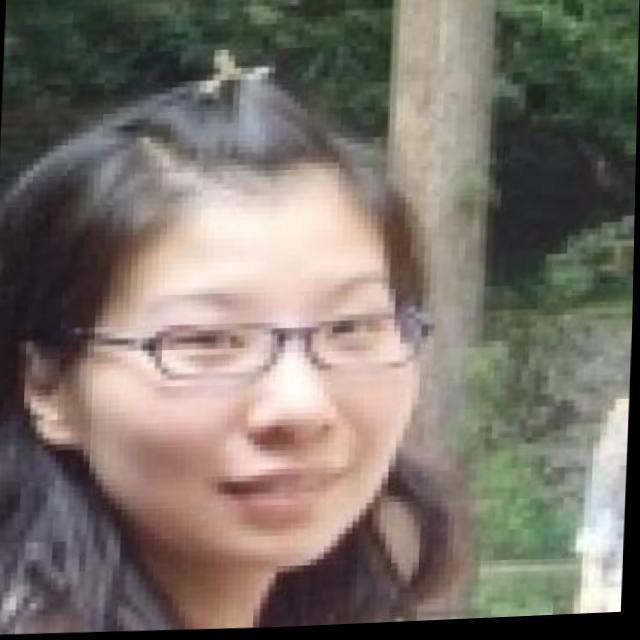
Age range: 21-44